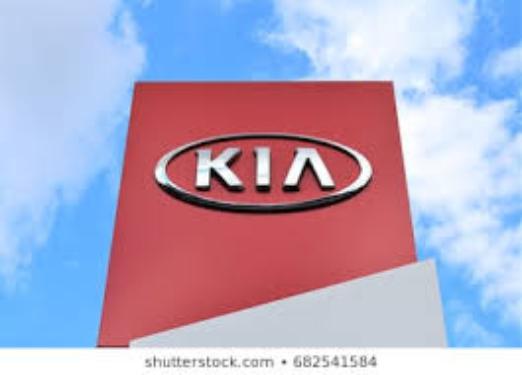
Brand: kia da
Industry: Transportation